Last Orders (film)

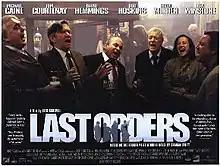
Original poster

Last Orders is a 2001 drama film written and directed by Fred Schepisi. The screenplay is based on the 1996 Booker Prize-winning novel "Last Orders" by Graham Swift.